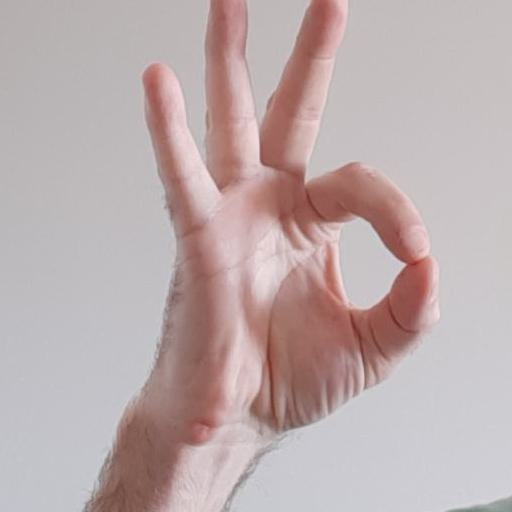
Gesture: ok